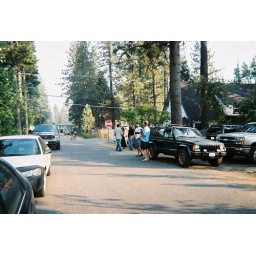
People looking at bear in tree